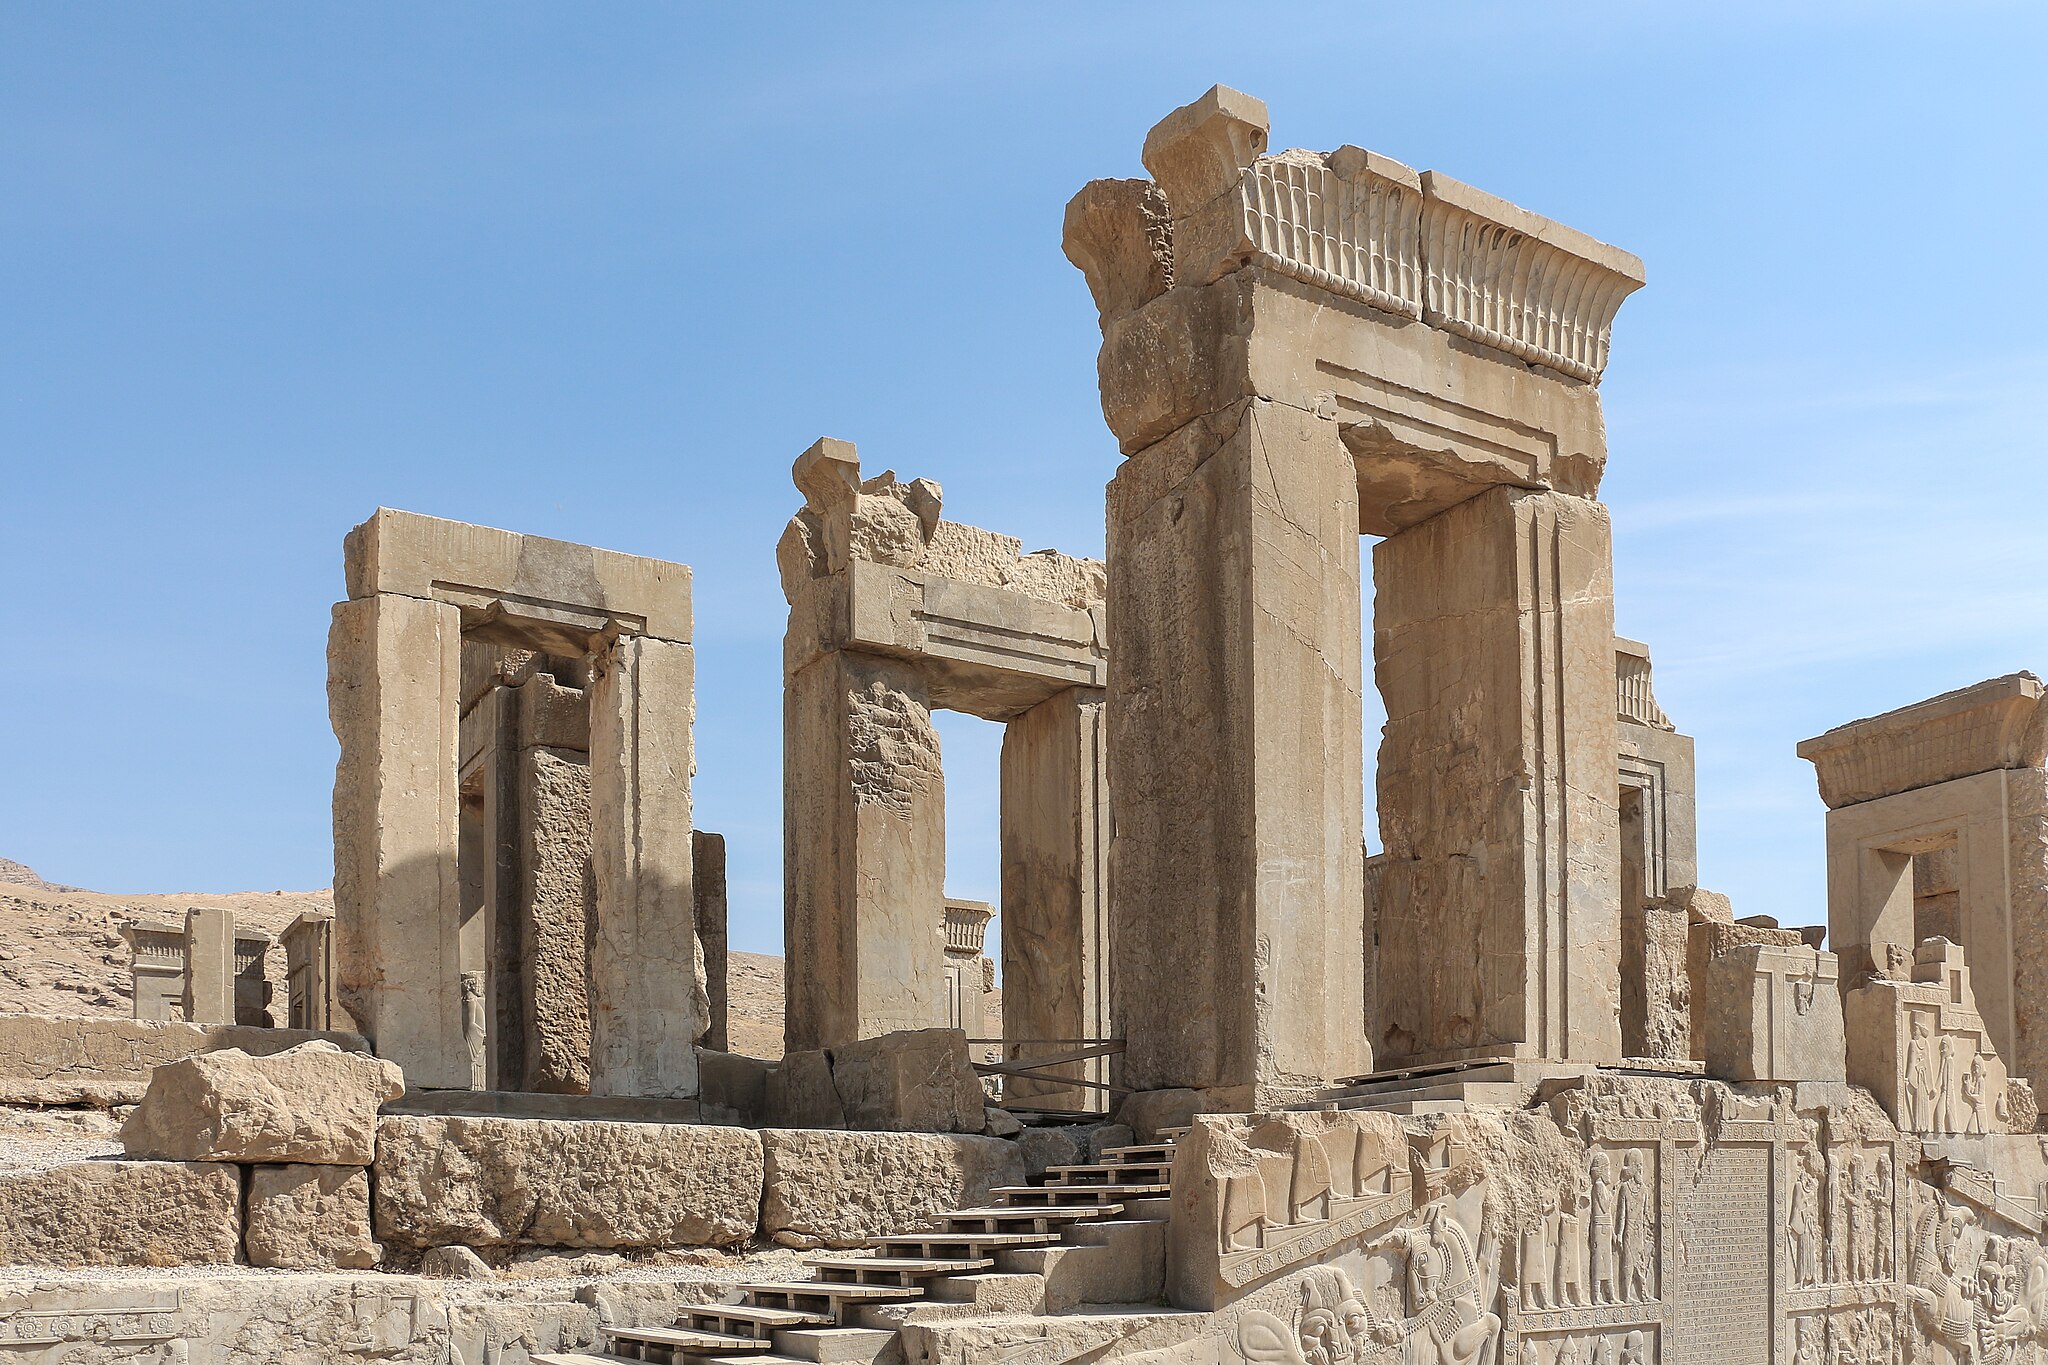
Title: Persepolis - Tachara 02
Description: Palace of Darius I (Tachara), Persepolis, Iran
Date: 2016-10-27
Categories: GFDL, Palace of Darius I in Persepolis, License migration redundant, CC-BY-SA-4.0,3.0,2.5,2.0,1.0, Self-published work, Iran photographs taken on 2016-10-27, October 2016 in Iran, Files with coordinates missing SDC location of creation, 2016 in Persepolis, Western staircase of Tachara